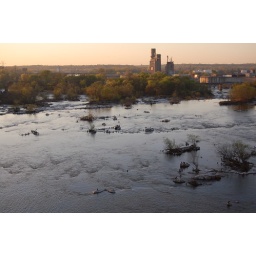
ducks awaiting the sun in the river